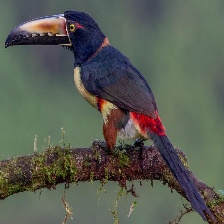
Species: COLLARED ARACARI
Scientific name: PTEROGLOSSUS TORQUATUS
ImageNet parent category: toucan